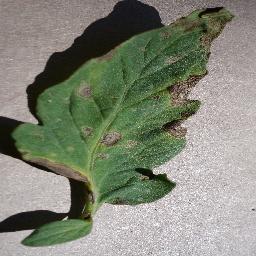
Label: Tomato___Early_blight